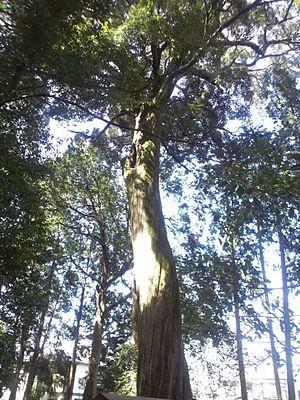
Castanopsis cuspidata est une espèce d'arbres du genre Castanopsis, originaire du Sud du Japon et du Sud de la péninsule Coréenne.